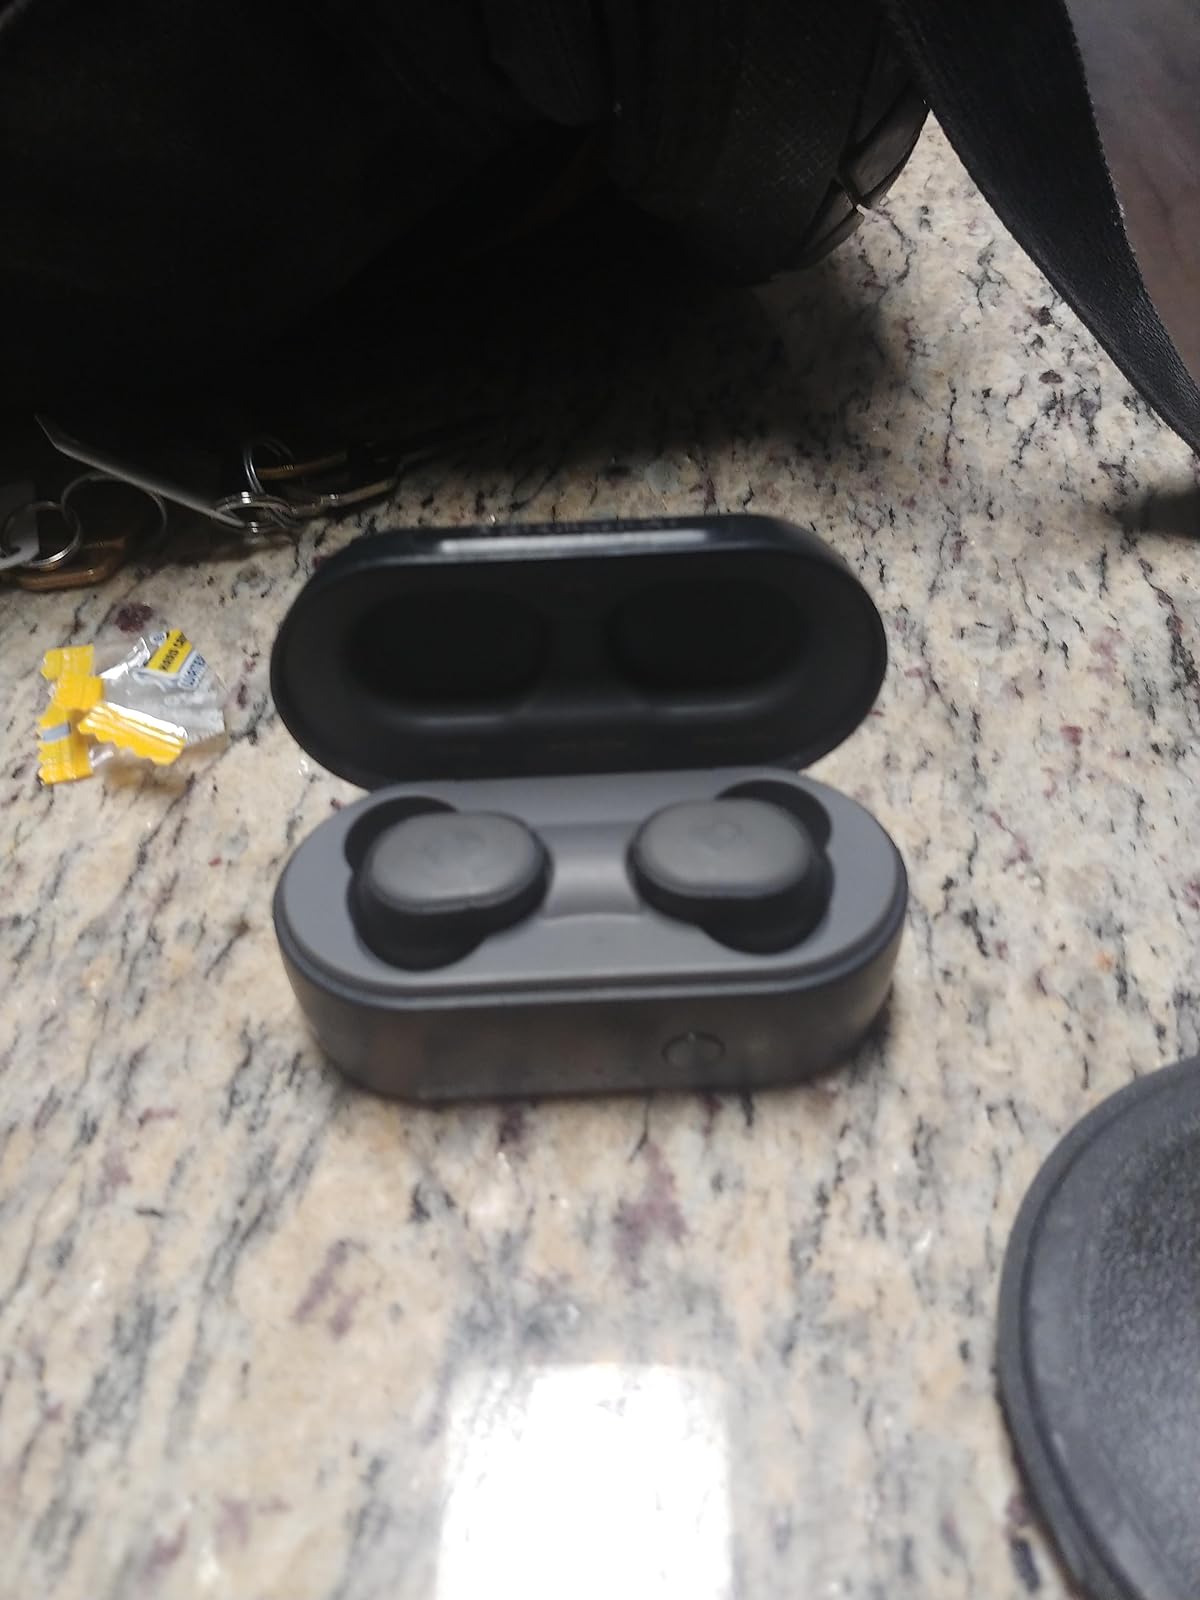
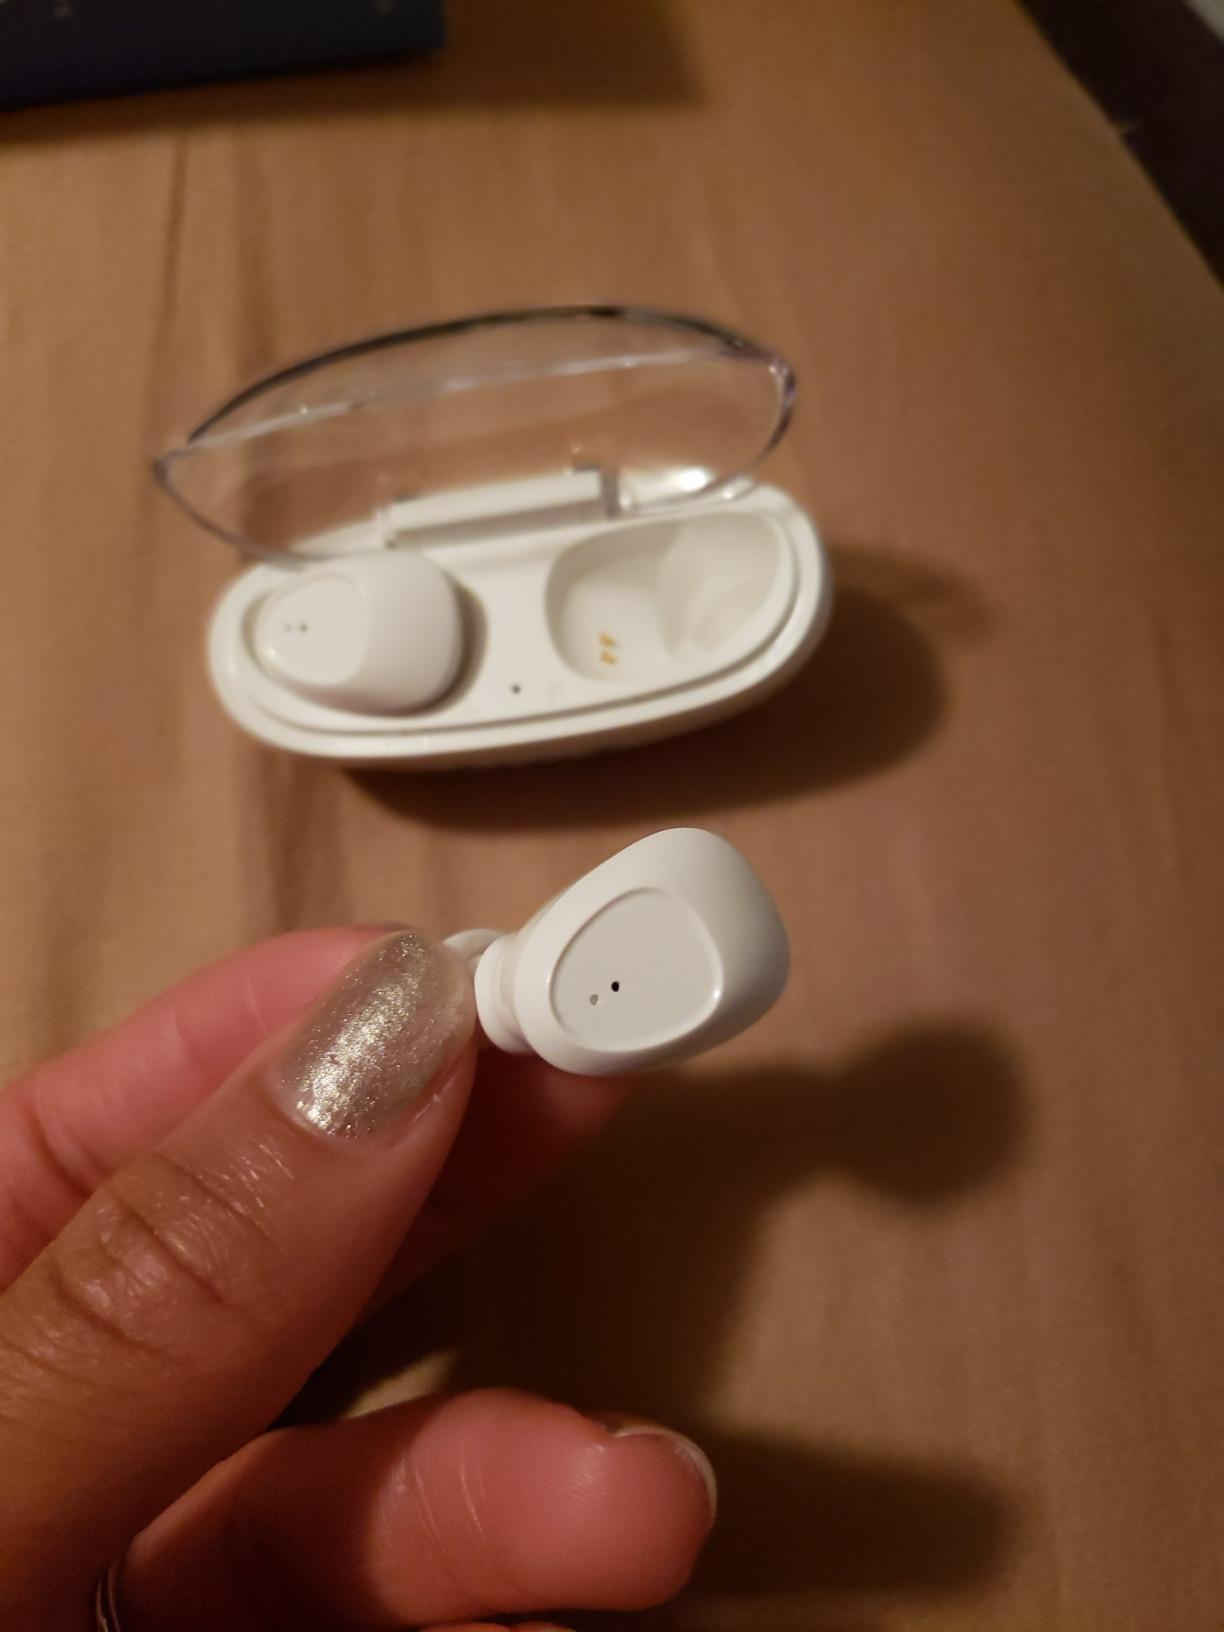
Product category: earbuds
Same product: no